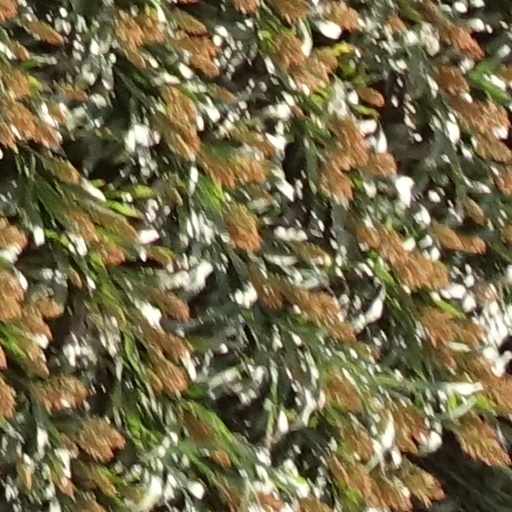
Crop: sorghum